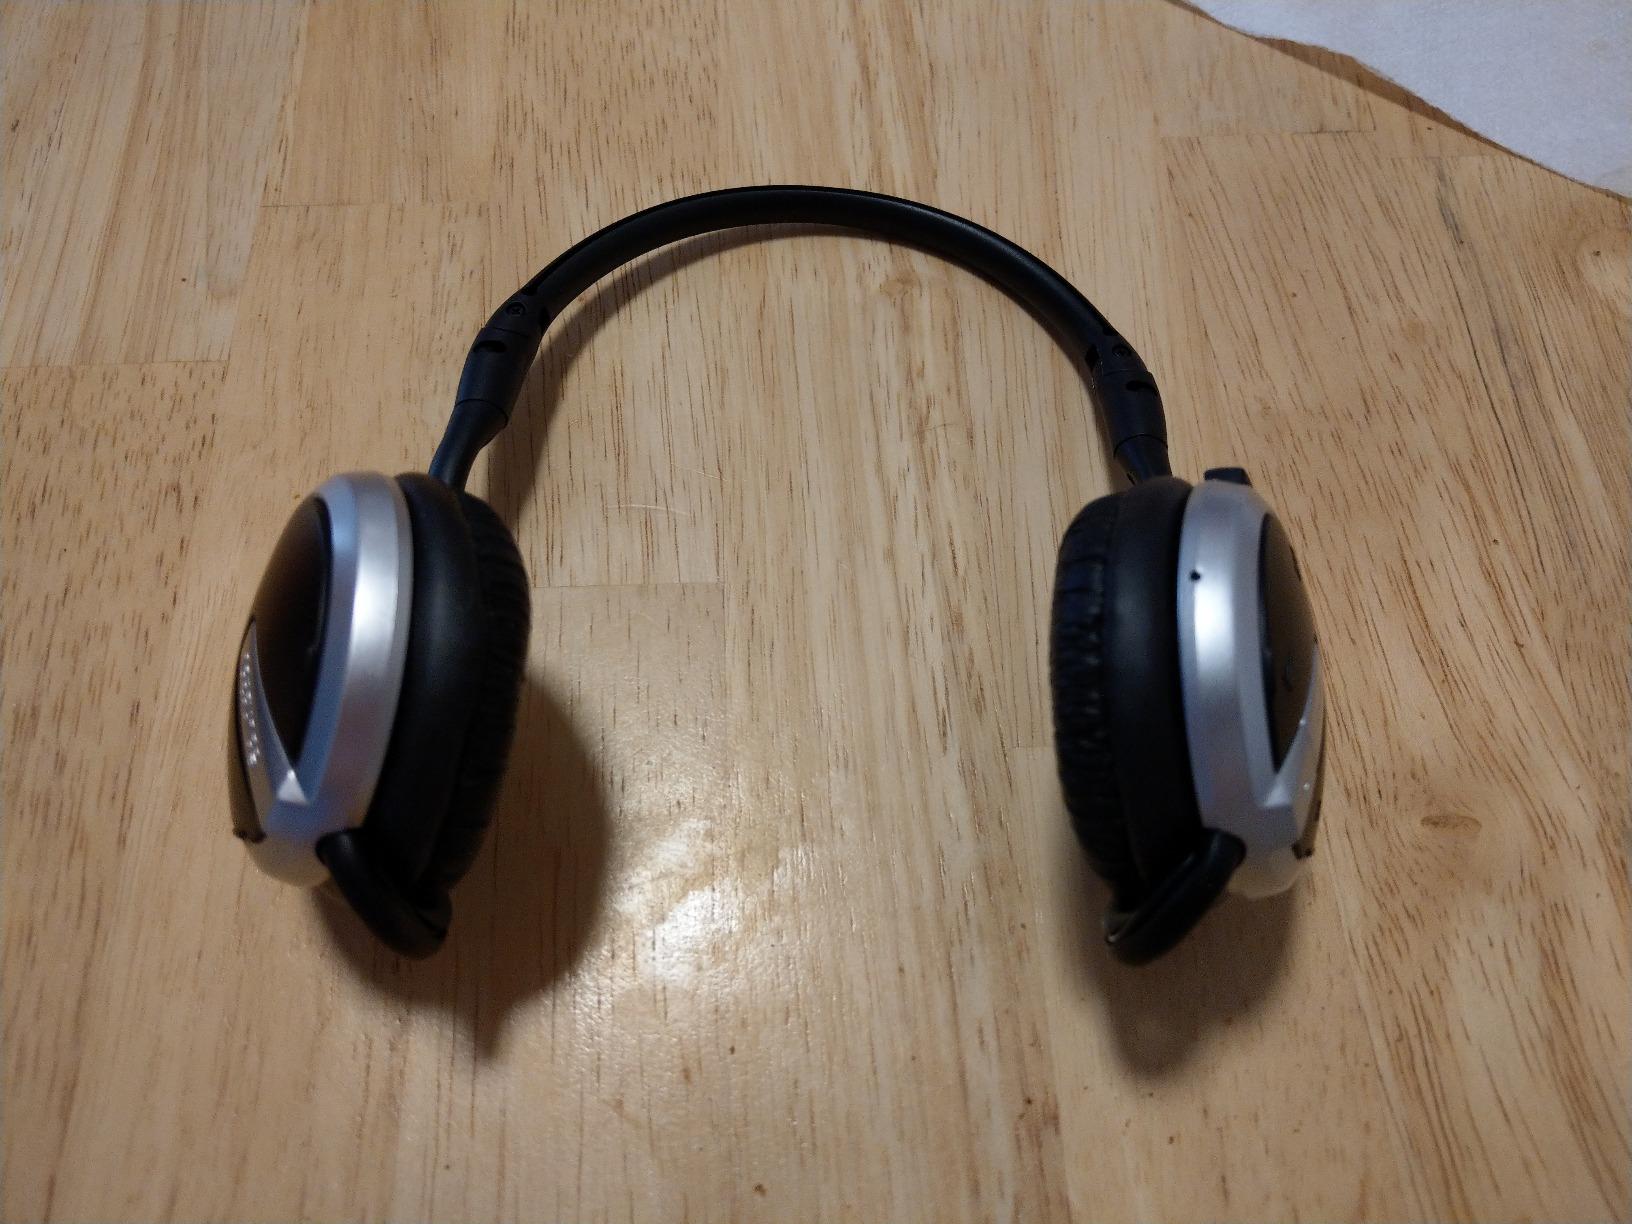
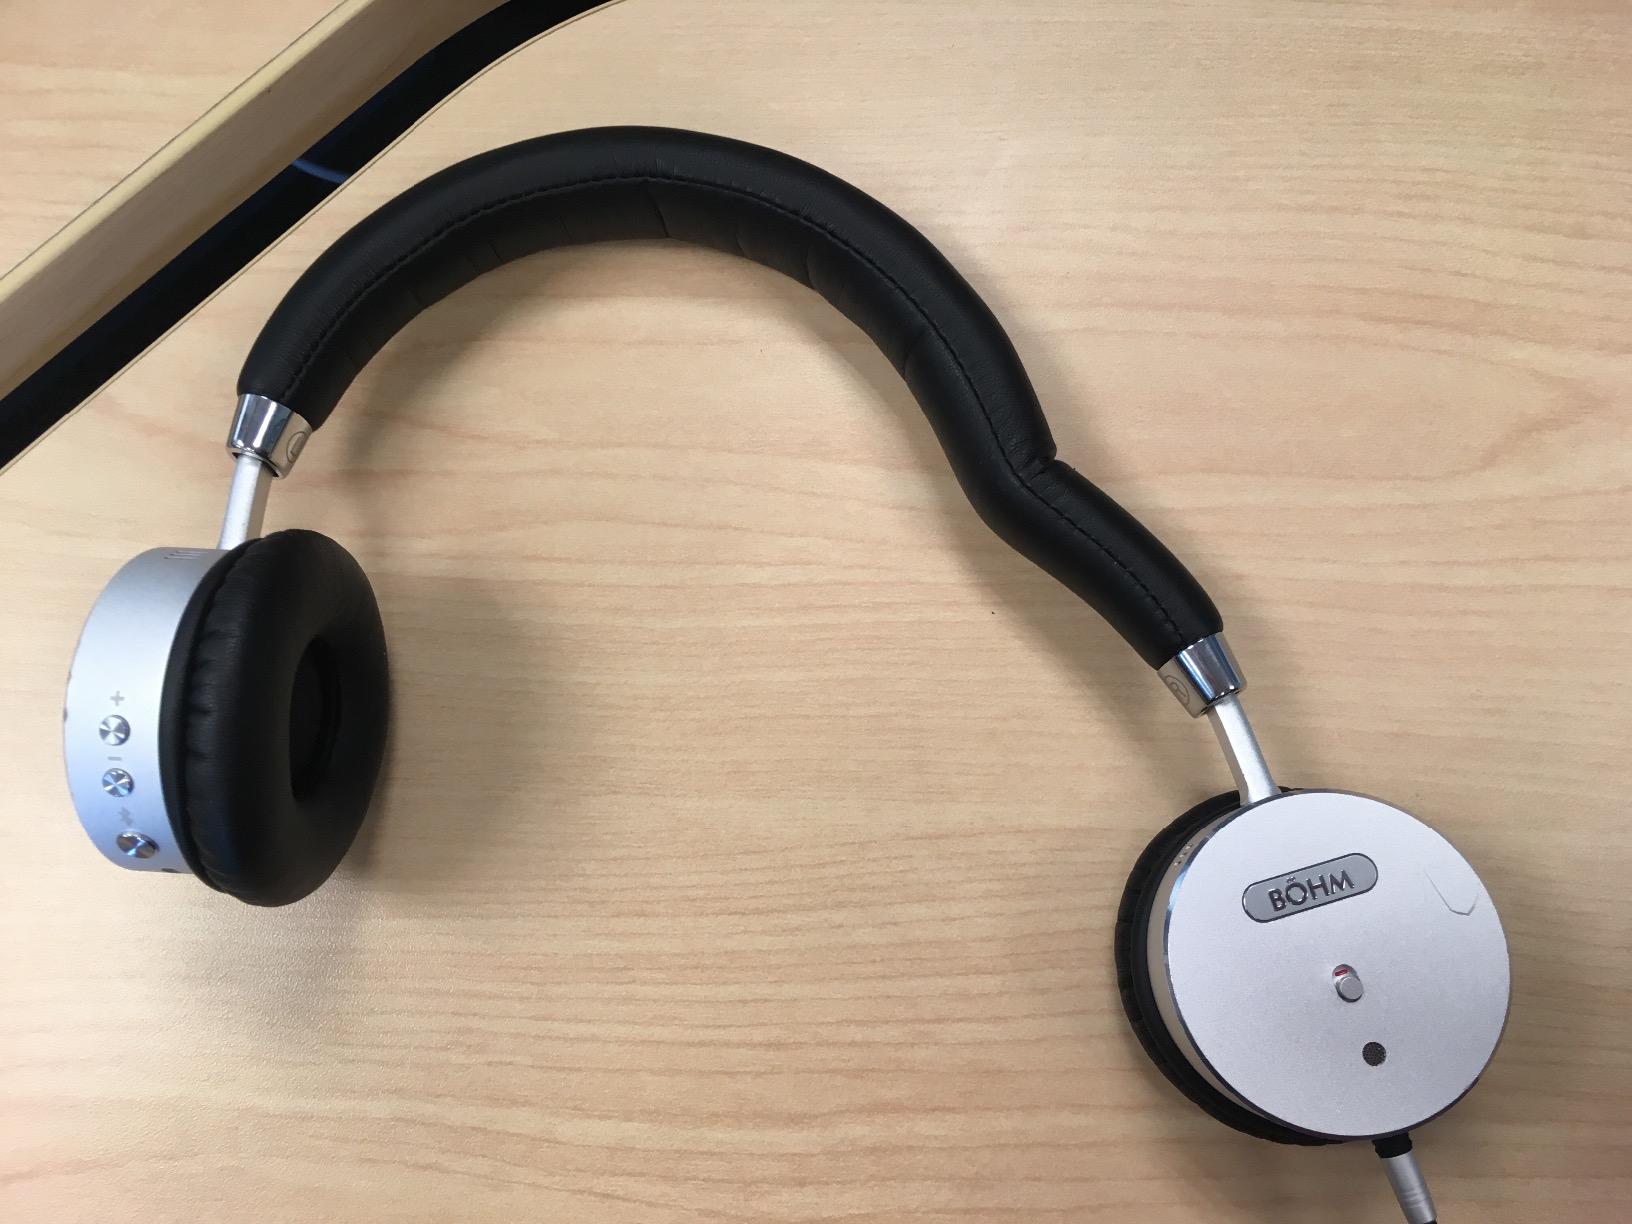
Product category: headphones
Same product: no